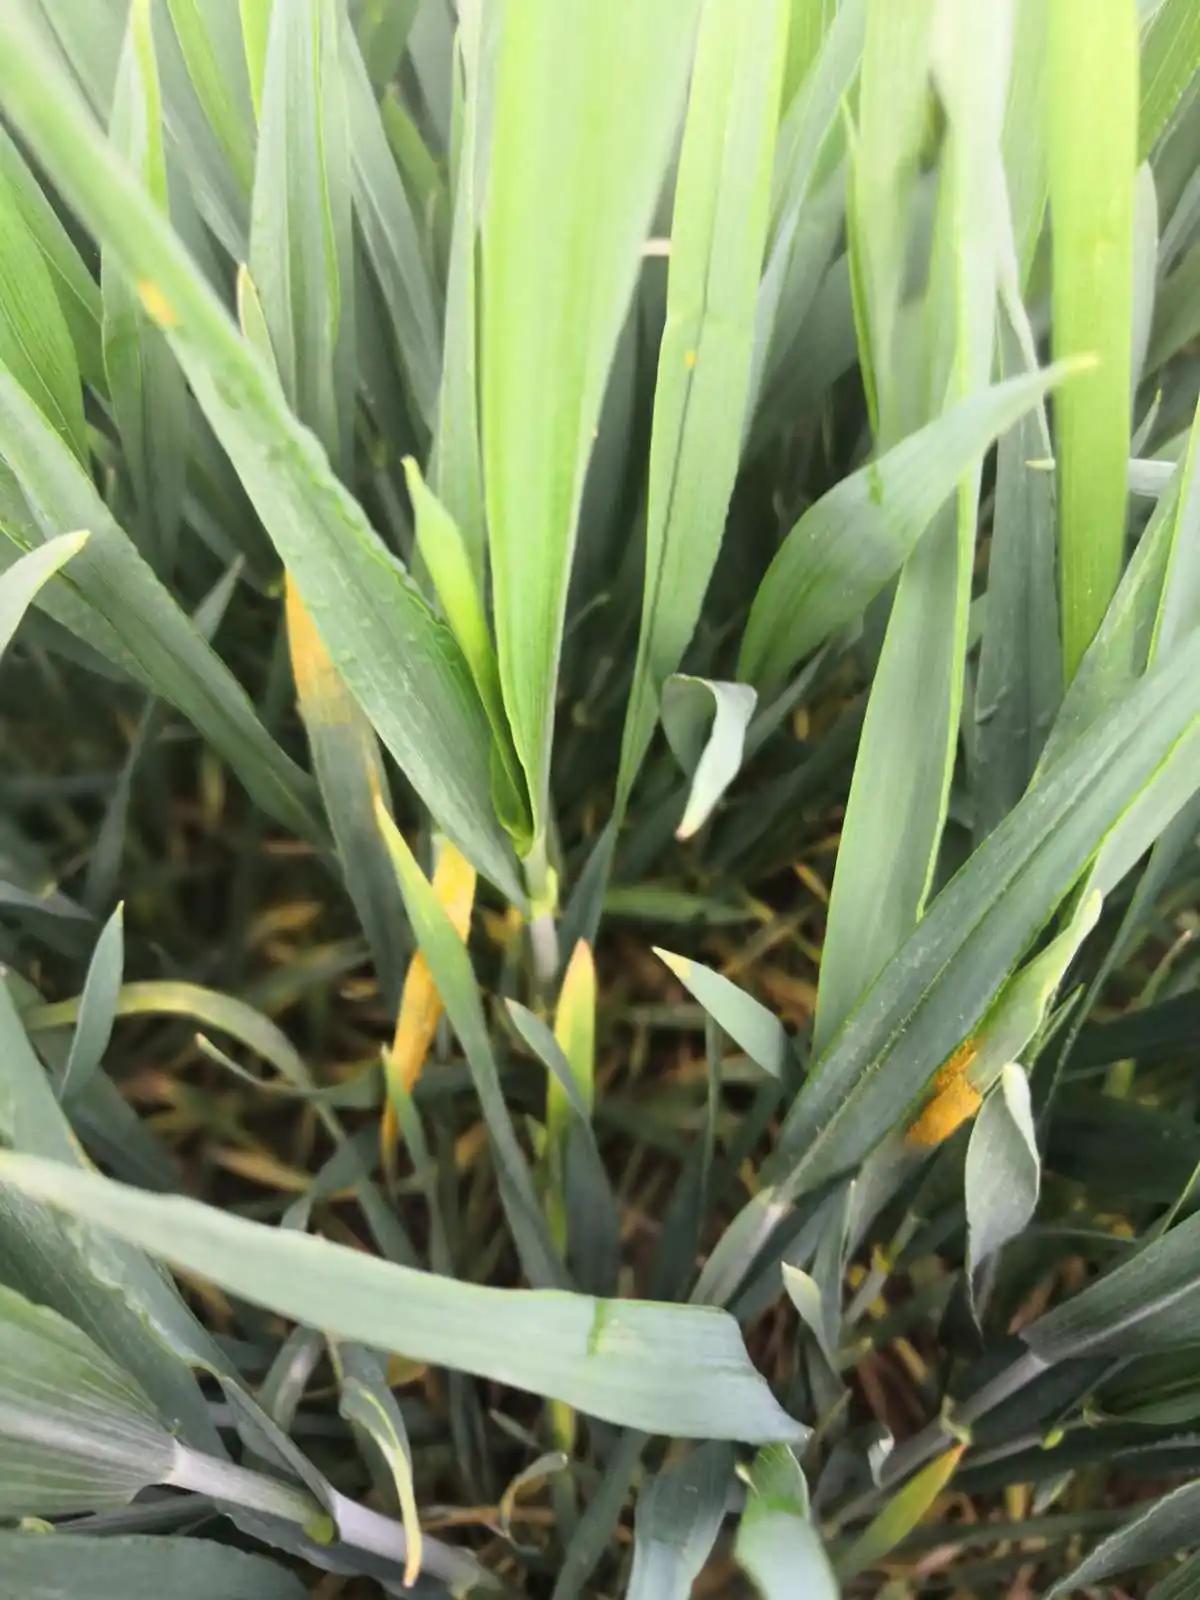
Plant: Wheat
Disease: wheat stripe rust